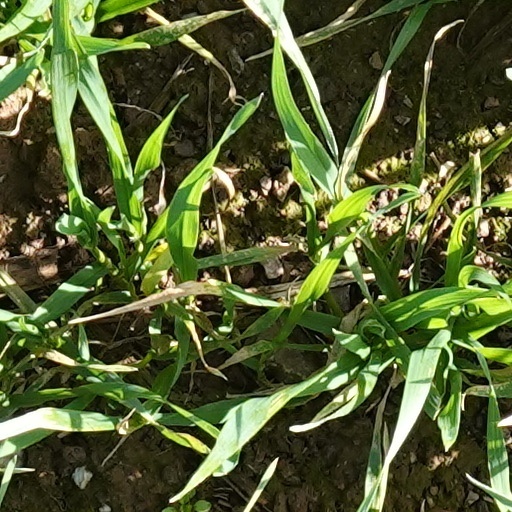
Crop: wheat